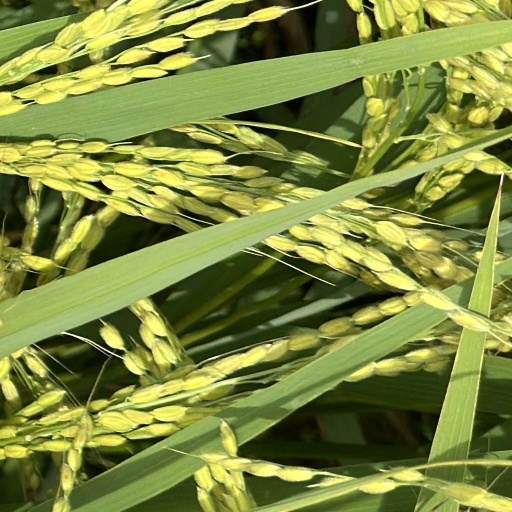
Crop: rice